Pyramid of Sahure

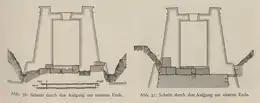
Drawing of a building cross-section

The scene depicting emaciated nomads, reduced through starvation, to skin and bone – had important historical implications. The scene was thought only to exist in Unas' causeway, and was thus believed to be unique eyewitness testimony to the declining living standards of Saharan nomads brought about by the end of the Sahara wet phase in the middle of the 3rd millennium BC. The discovery of an identical scene in Sahure's causeway casts doubt onto this hypothesis. Instead, Miroslav Verner suggests that the nomads might have been brought into the pyramid town to demonstrate the hardships faced by builders bringing higher-quality stone from remote mountain areas.